Tropical Storm Beta (2020)

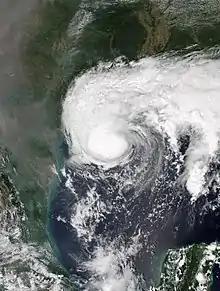
Tropical Storm Beta at peak intensity east of Texas on September 20

Tropical Storm Beta was a tropical cyclone that brought heavy rainfall, flooding, and severe weather to the Southeastern United States in September 2020. The twenty-fourth tropical depression and twenty-third named storm of the record-breaking 2020 Atlantic hurricane season, Beta originally formed from a trough of low pressure that developed in the northeastern Gulf of Mexico on September 10. The low moved slowly southwestward, with development hampered initially by the development of nearby Hurricane Sally. After Sally moved inland over the Southeastern United States and weakened, the disturbance became nearly stationary in the southwestern Gulf, where it began to organize. By September 16, the storm had gained a low-level circulation center and had enough organization to be designated as "Tropical Depression Twenty-Two". The system held its intensity for a day due to the influence of strong wind shear and dry air, before eventually attaining tropical storm strength. It slowly moved northward and intensified to a mid-range tropical storm before dry air and wind shear halted its intensification. Beta then became nearly stationary on September 19, before starting to move west towards the Texas coast the next day, weakening as it approached. On September 21, Beta made landfall near Matagorda Peninsula, Texas as a minimal tropical storm. It subsequently weakened to a tropical depression the next day before becoming post-tropical early on September 23. Its remnants moved northeastward, before the center elongated and merged with a cold front early on September 25.